Call of Duty: Experience 2011

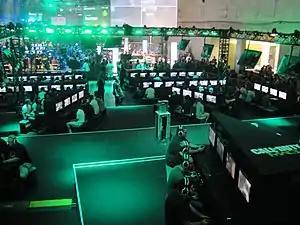
Inside of the Call of Duty: Experience 2011 convention center.

One of the convention's main attractions was the $1 million tournament in which 32 teams of four battled for a $400,000 grand prize. The tournament was single elimination, featured off site pre-qualifiers. Four slots were left empty to be filled on site by fans that attended. The competition "[featured] a roster of top Call of Duty warriors" who fought to make it in the top 8 to be eligible for some of the prize money. The tournament was shout-cast by "Call of Duty" pros Hastro and Fwiz. Optic Gaming (U.S.A.) and Team Infinity (U.K.) went head to head in the finals in a variety of "Call of Duty: Modern Warfare 3" multiplayer game modes. Optic Gaming won the best of 5 series in four rounds and took the $400,000 prize, while becoming Call of Duty XP's first-ever tournament winners.